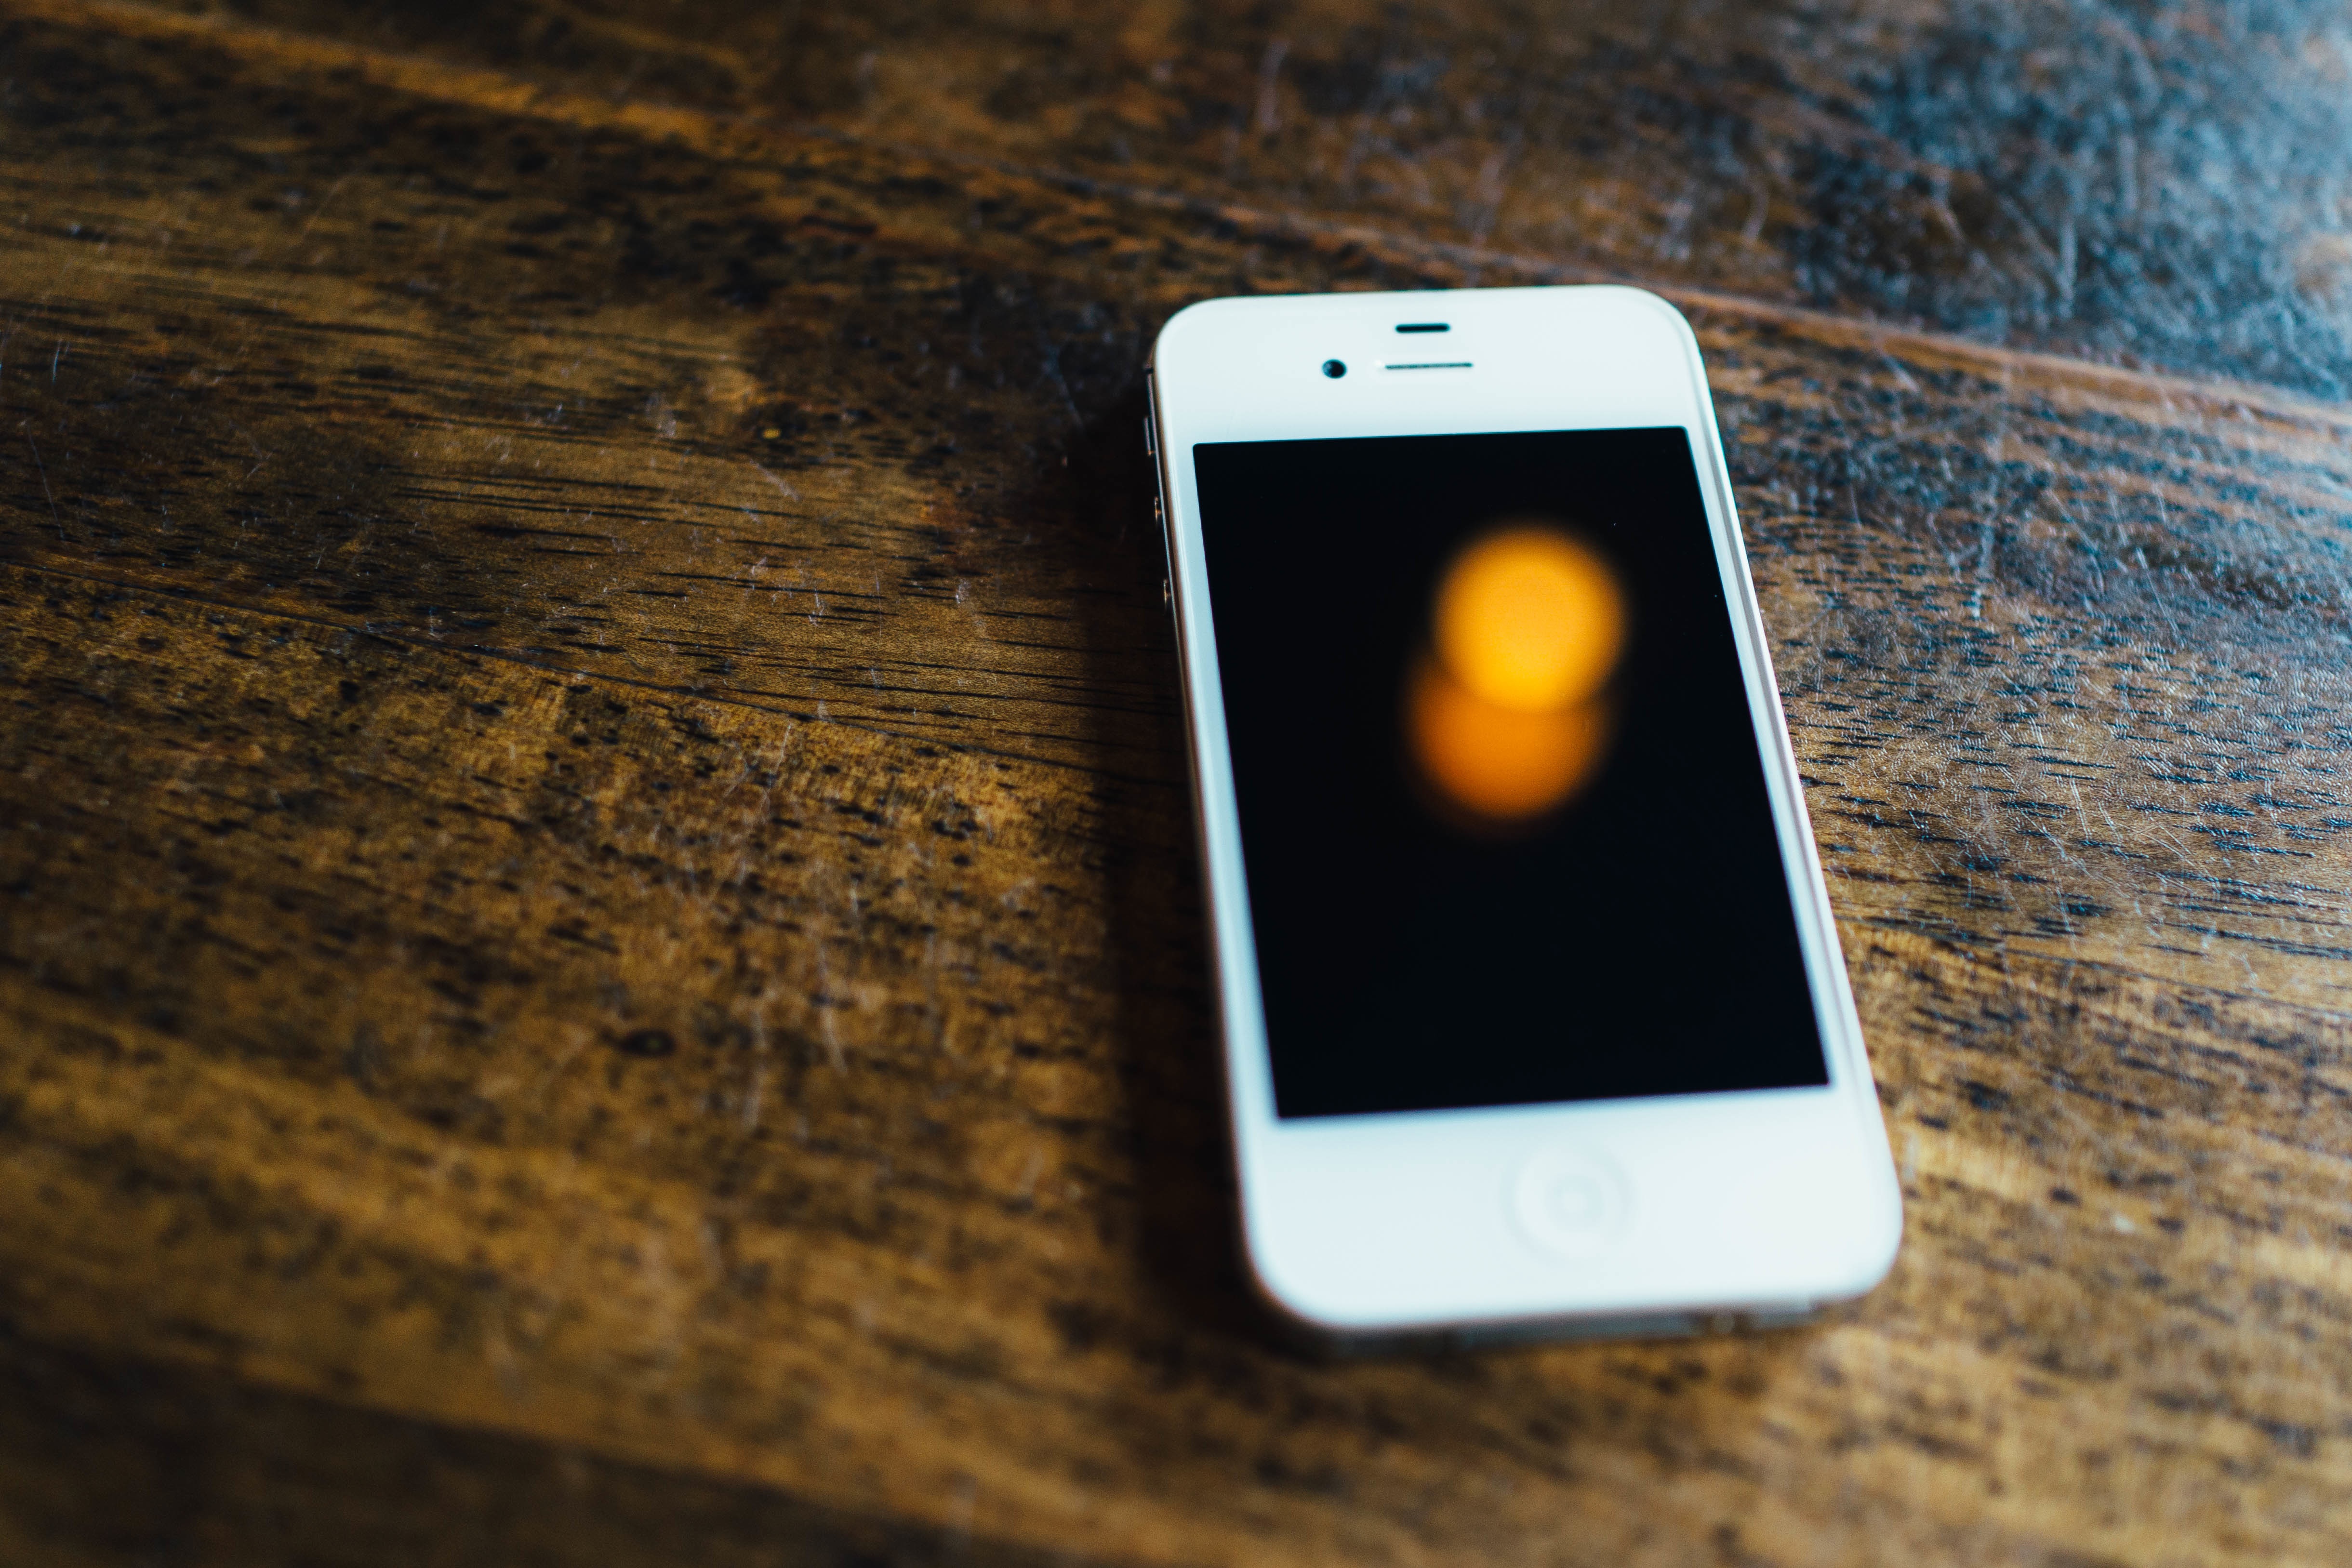
smartphone, hand, technology, white, number, color, telephone, gadget, blue, yellow, mobile phone, close up, electronics, portable communications device, communication device